Life (American TV series)

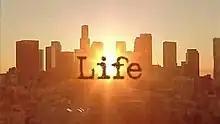
"Life" title sequence

Life is an American crime drama television series created by Rand Ravich that aired for two seasons on NBC. It was produced by Universal Media Studios under the supervision of executive producers Rand Ravich, Far Shariat, David Semel, and Daniel Sackheim. Semel also directed the pilot.